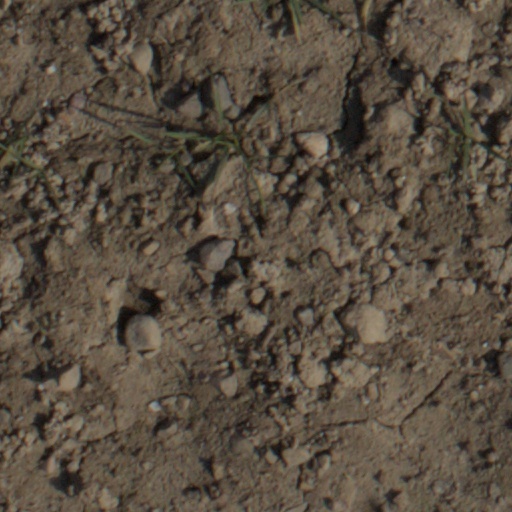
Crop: wheat